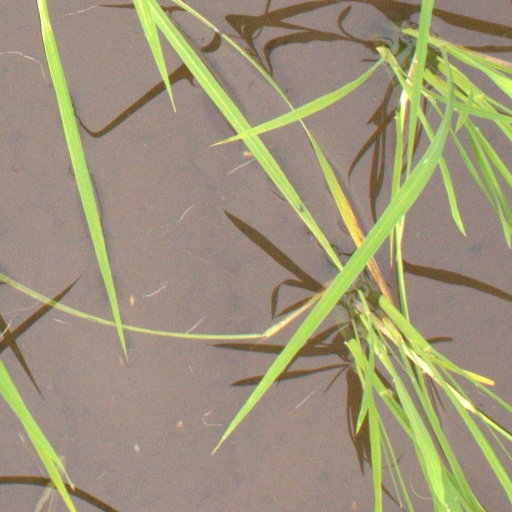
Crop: rice